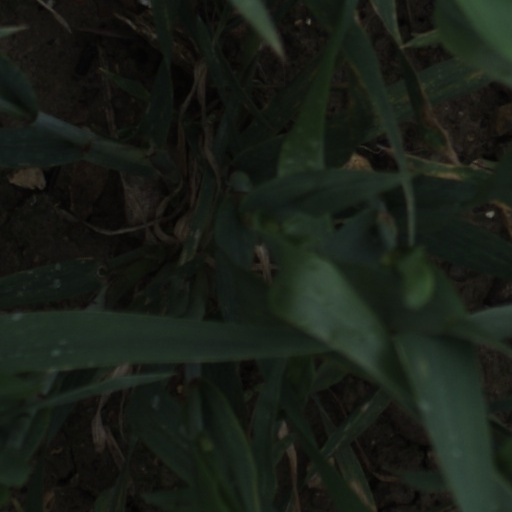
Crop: wheat